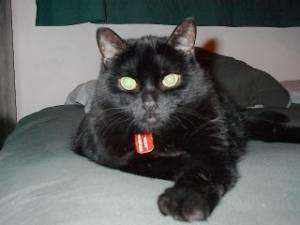
Breed: Bombay